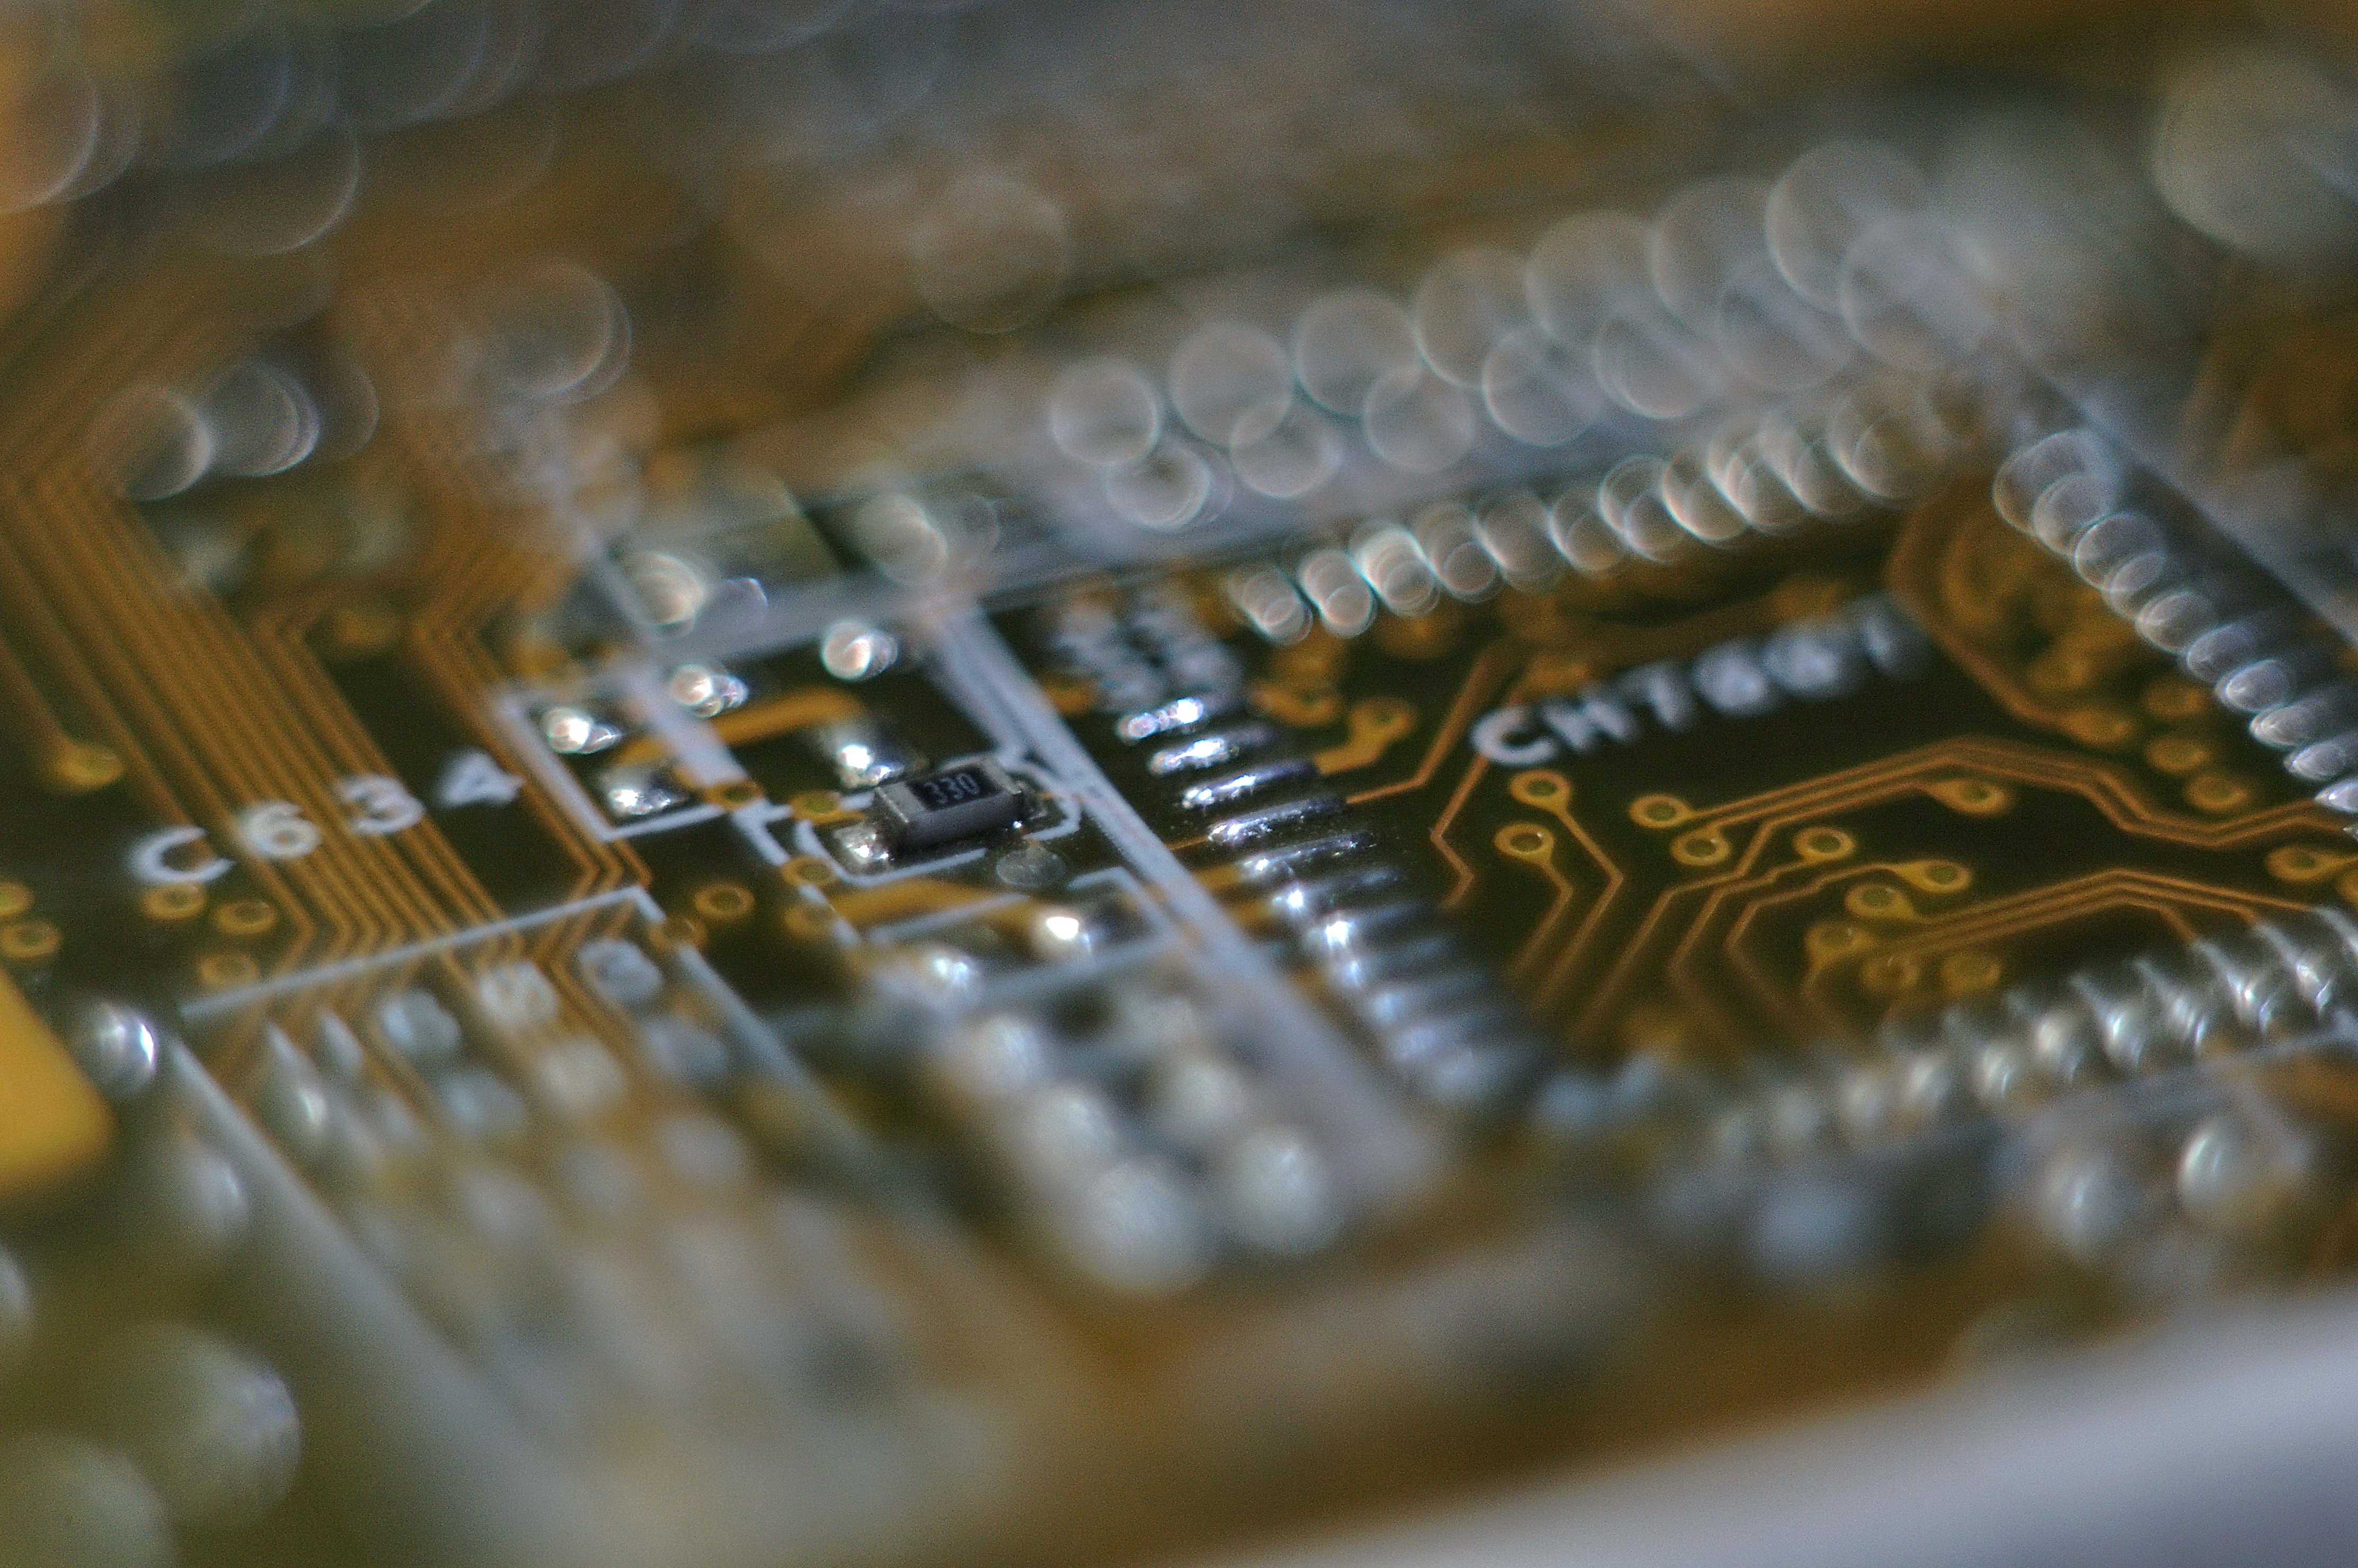
computer, board, technology, guitar, macro, industry, musical instrument, close up, engineering, electronics, design, assembly, microchip, semiconductor, hardware, pc, circuit, technical, chip, macro photography, component, transistor, printed circuit boards, string instrument, personal computer hardware, plucked string instruments, integrated circuits